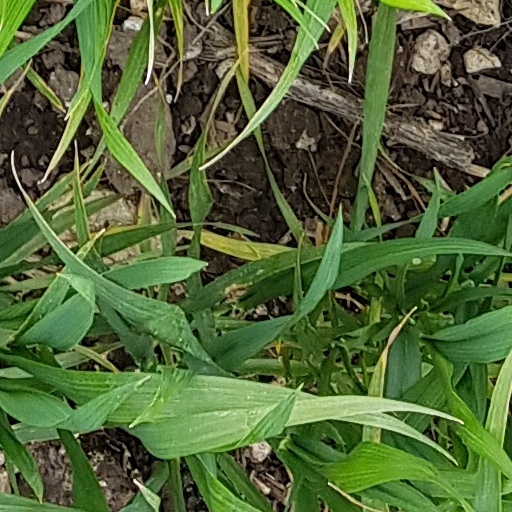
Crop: wheat